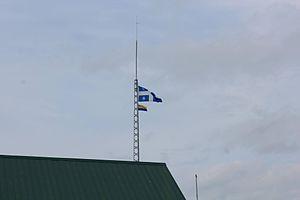
Drapeau du Lac-Saint-Jean déployé avec le drapeau du Québec.
Le drapeau du Lac-Saint-Jean est un drapeau civil historique représentant la sous-région québécoise du Lac-Saint-Jean dans la région administrative du Saguenay–Lac-Saint-Jean au Canada.